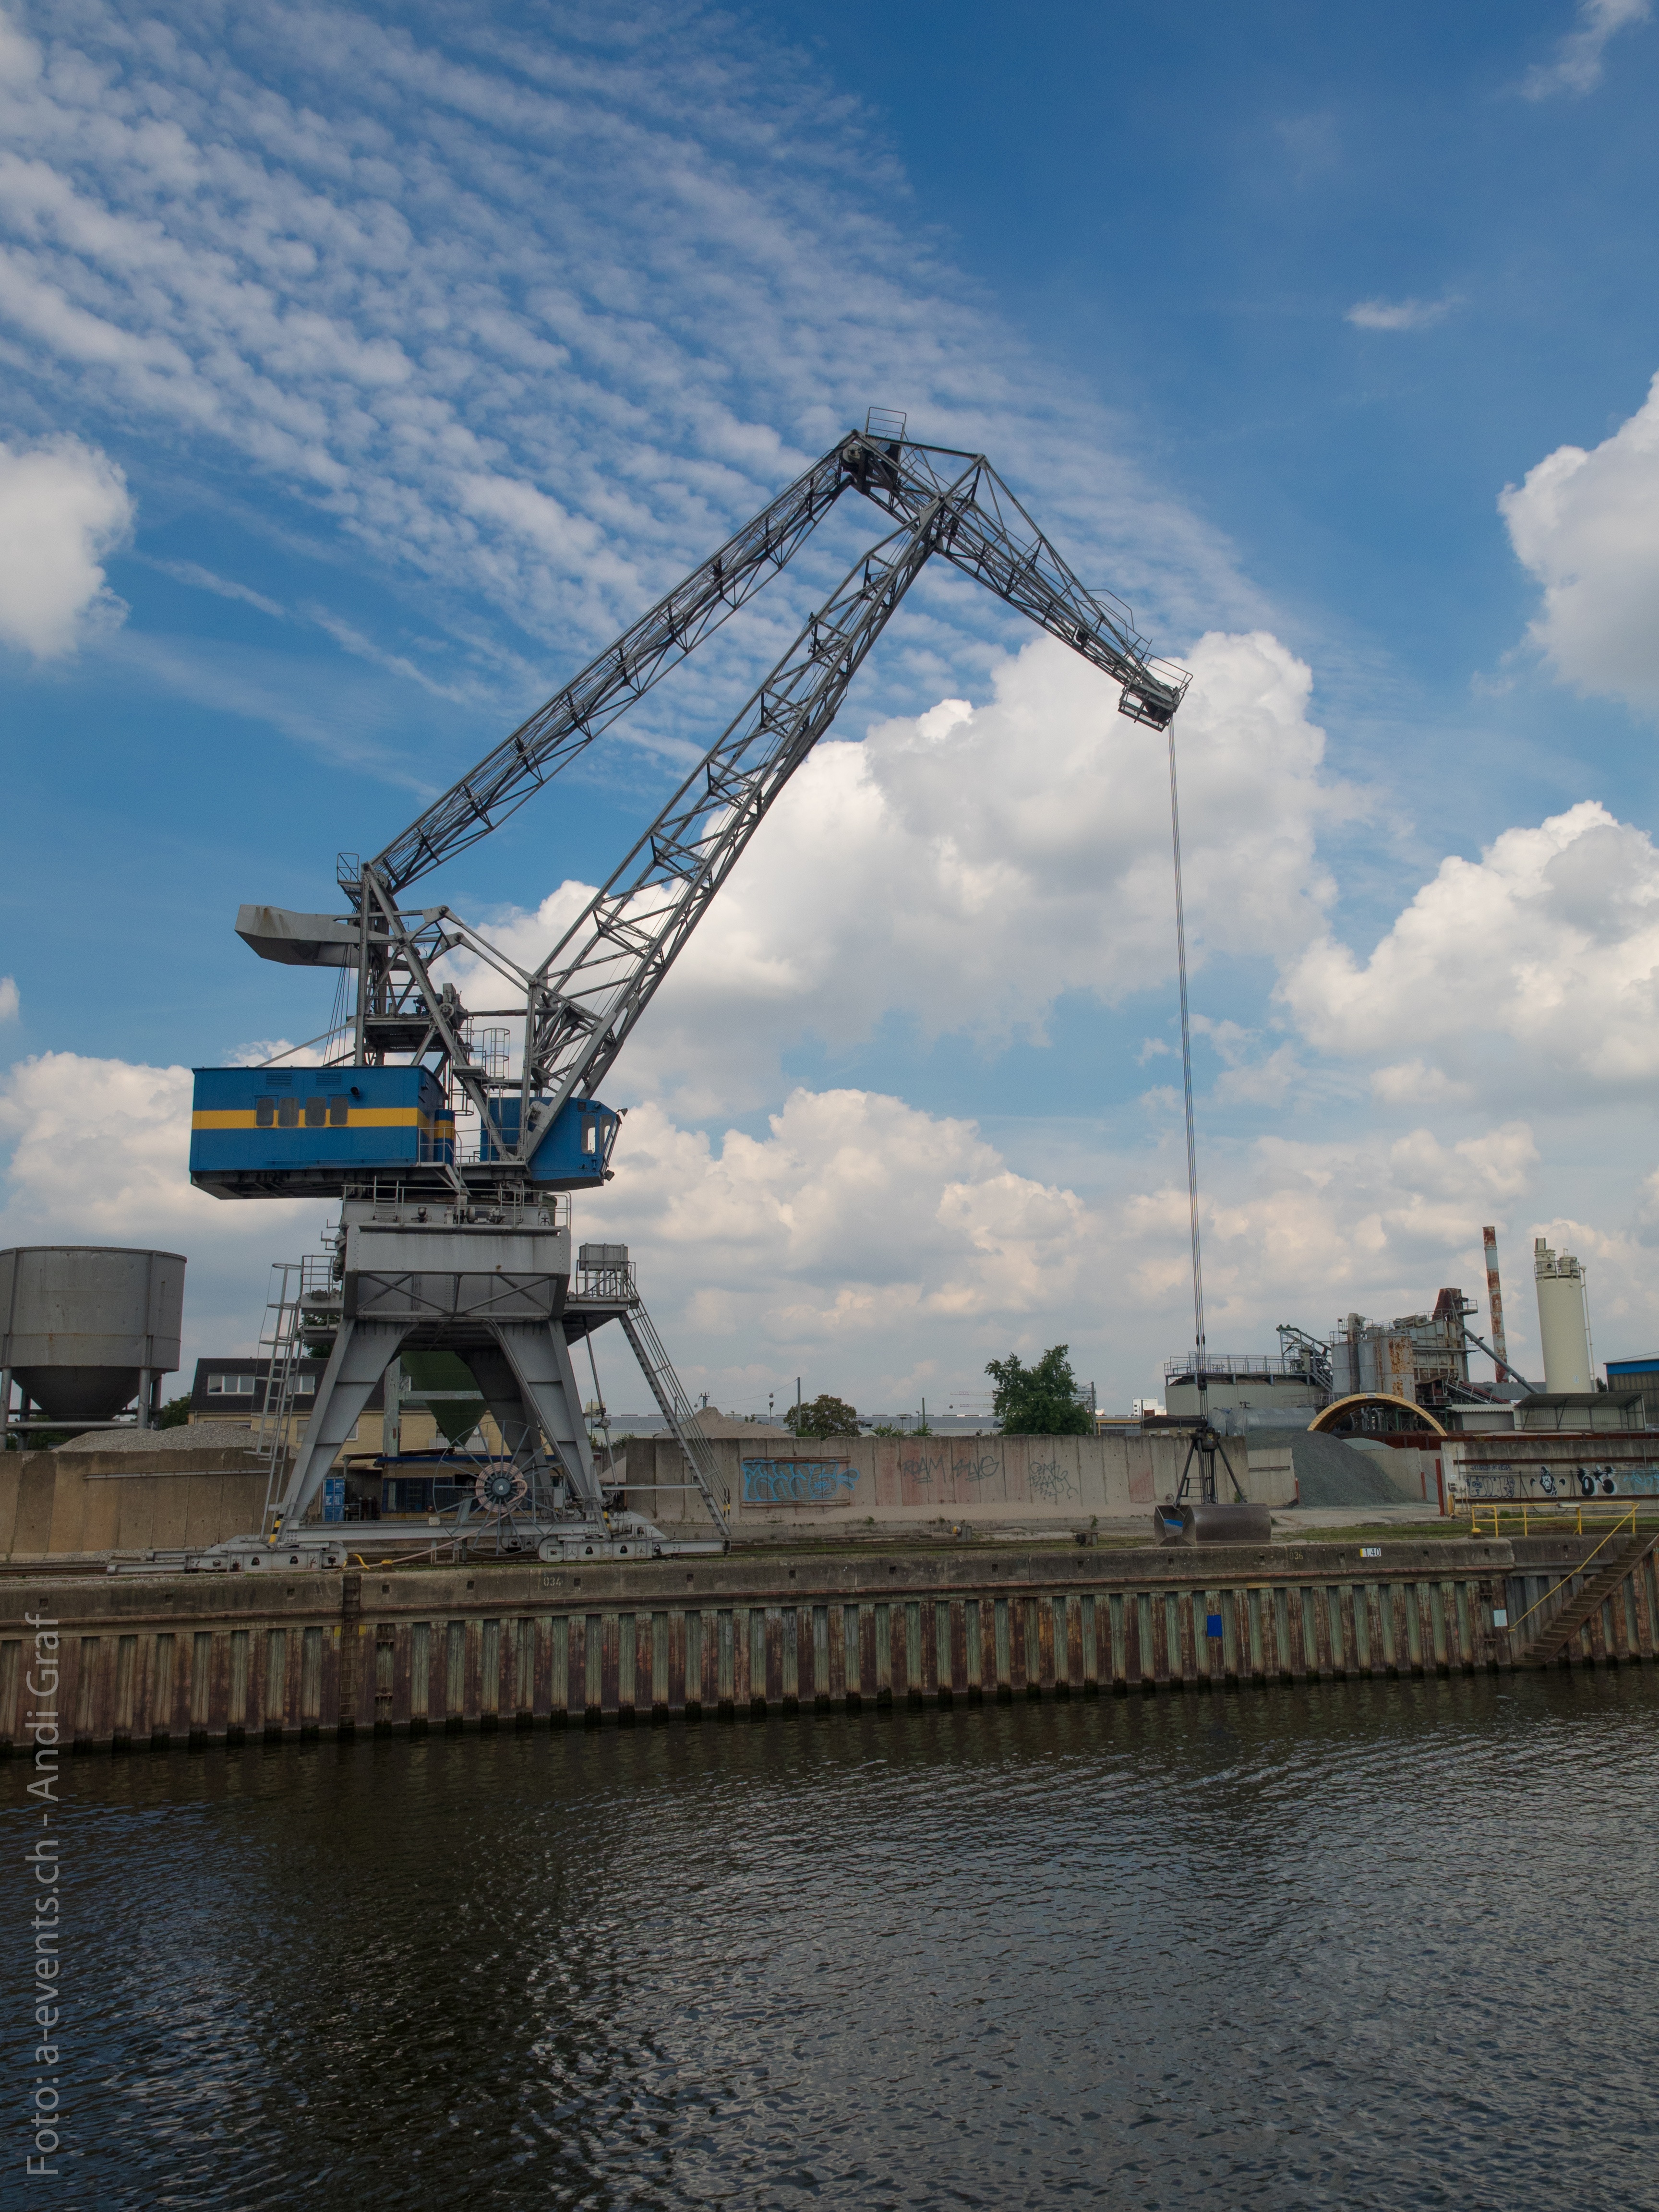
sea, water, sky, bridge, summer, transport, vehicle, harbor, port, bank, germany, main, frankfurt, harbour crane, construction equipment